Herman Moll

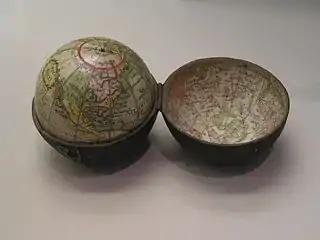
A pocket globe of the type issued by Moll, many of which showed the route of William Dampier's voyages

Moll worked for a number of notable people throughout his life, such as the polymath Robert Hooke, antiquary William Stukeley, and circumnavigator William Dampier. For the last, Moll engraved numerous maps for his best-selling accounts of his voyages around the world.